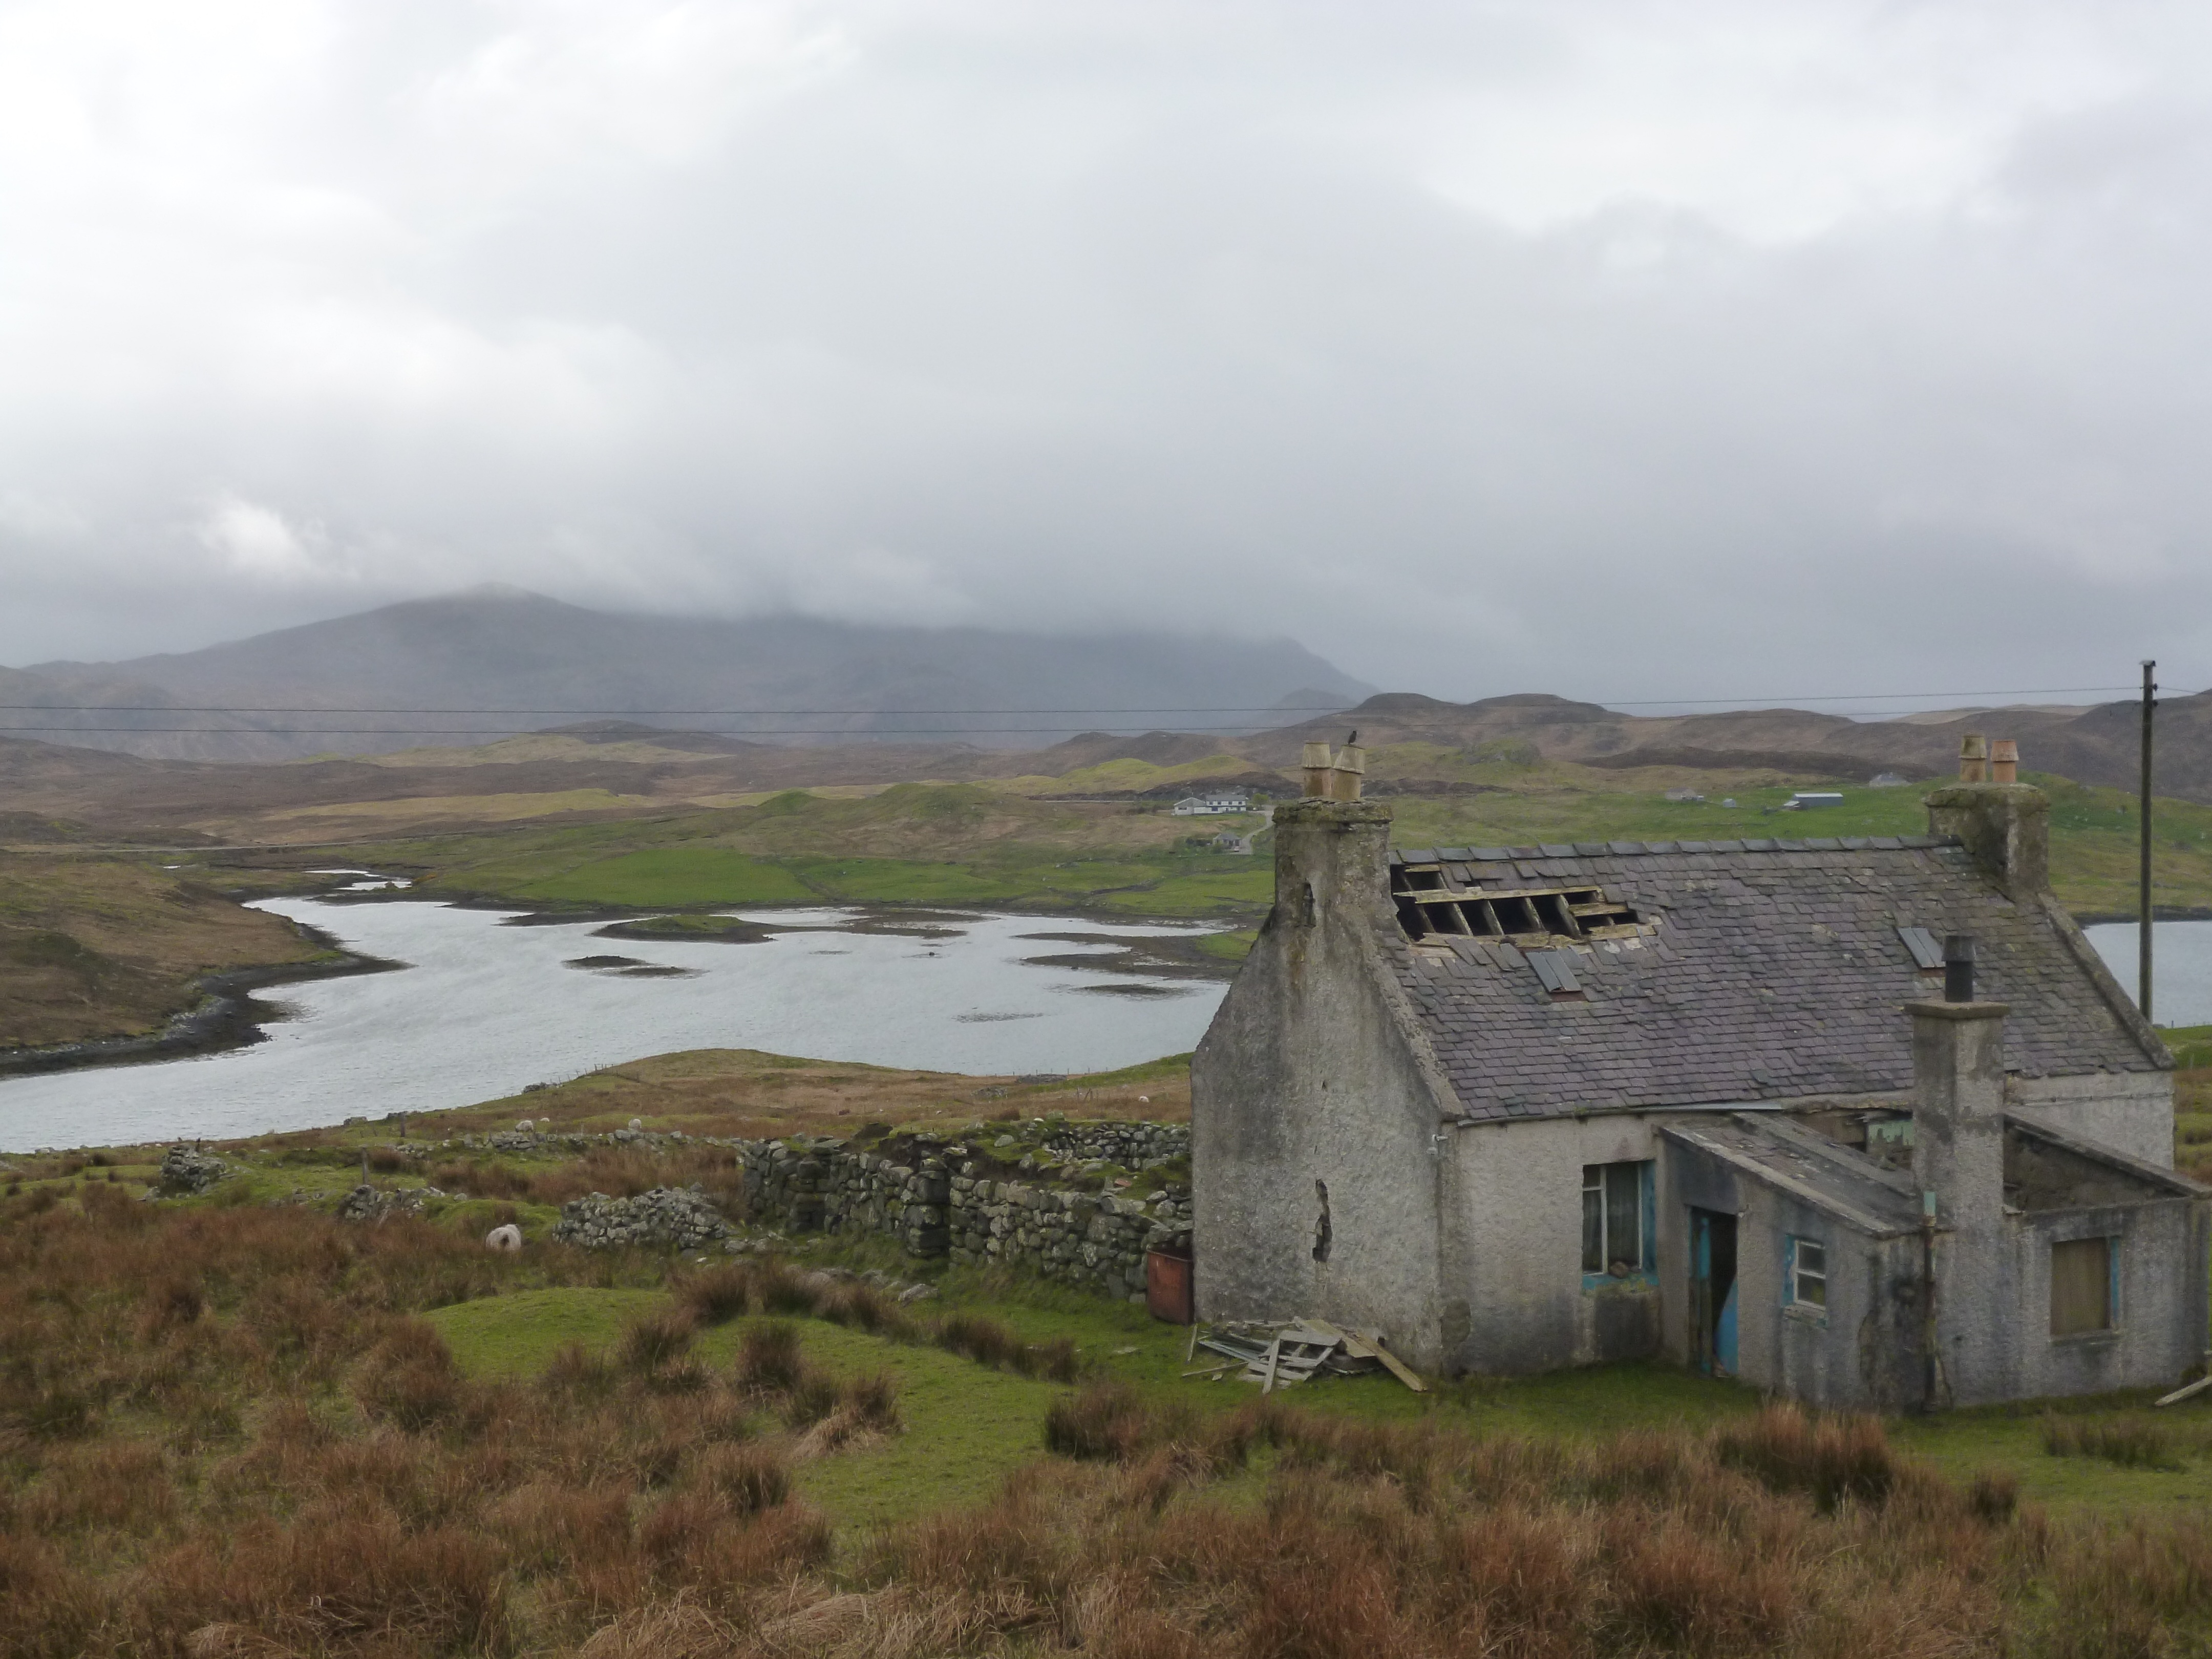
sea, coast, countryside, hill, lake, bicycle, reservoir, highland, cycling, scotland, loch, highlands, rural area